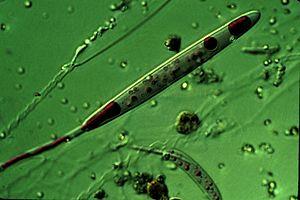
Le nématocyste est un organite situé à l'intérieur des cnidocytes, cellules épithéliales caractéristiques de l'épiderme des Cnidaires aussi appelées cnidoblastes ou nématoblastes. Cet organite venimeux est capable de libérer une substance urticante caractéristique des Cnidaires.